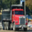
Label: truck